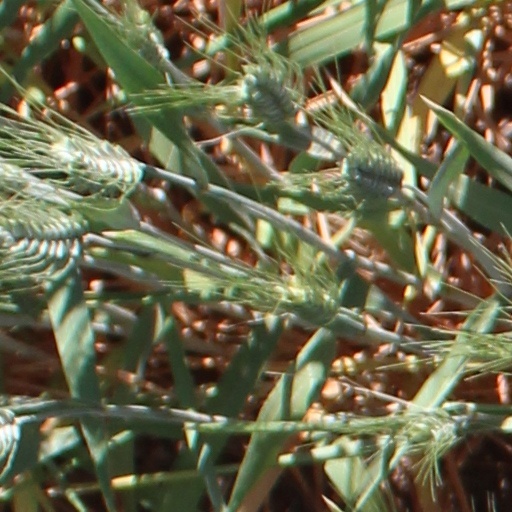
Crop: wheat